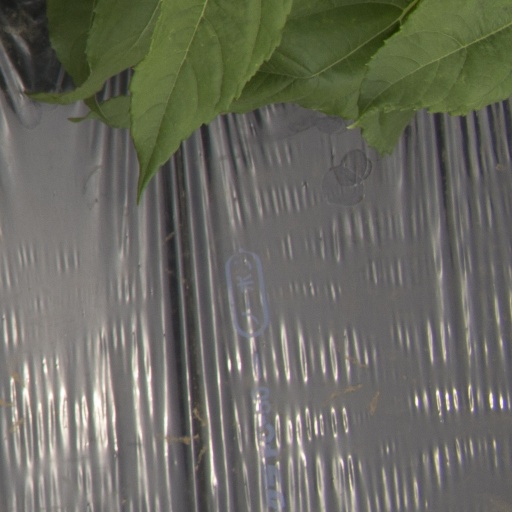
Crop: Jerusalem artichoke